Mirabal sisters

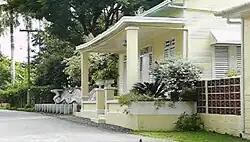
The old house of the Mirabal family and the residence of Dedé Mirabal until her death on 1 February 2014, aged 88.

According to historian Bernard Diederich, the sisters' assassinations "had greater effect on Dominicans than most of Trujillo's other crimes". The killings, he wrote, "did something to their machismo" and paved the way for Trujillo's own assassination six months later.